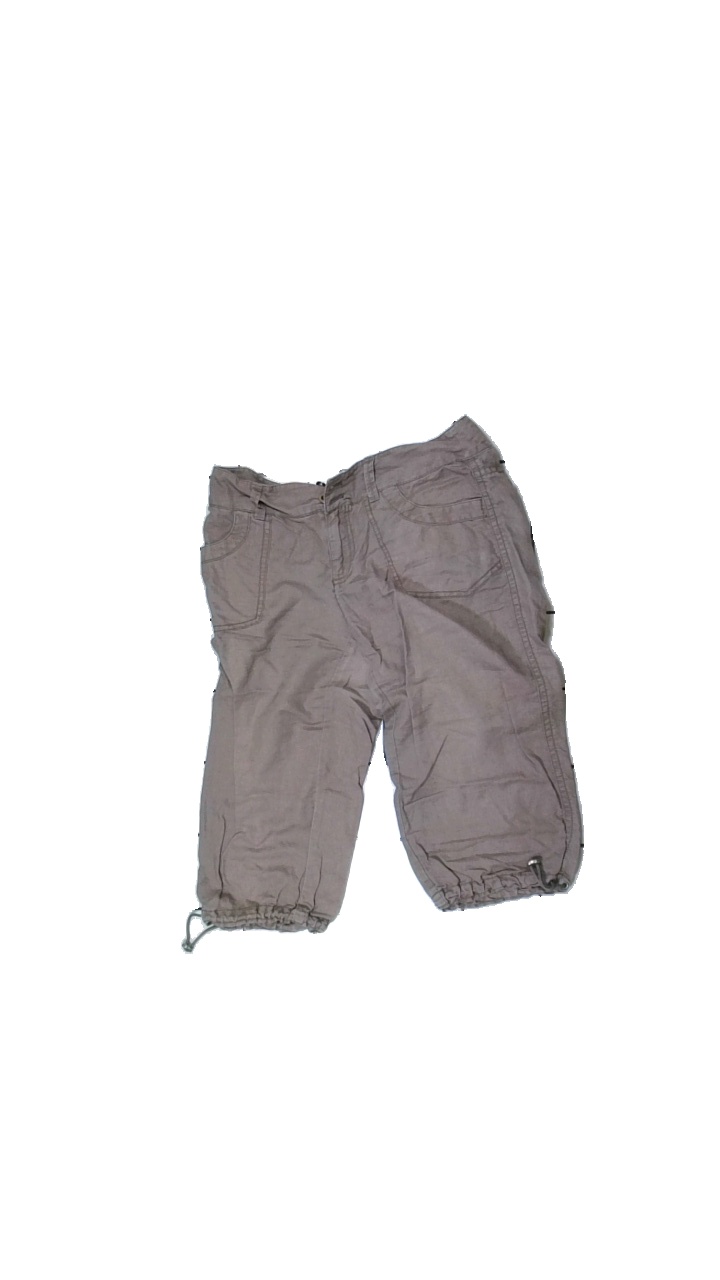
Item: Shorts (Ladies)
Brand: Esprit
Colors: Brown
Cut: Loose
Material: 100% cotton
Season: All
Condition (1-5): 2
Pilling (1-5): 3
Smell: Minor
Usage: Export
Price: <50